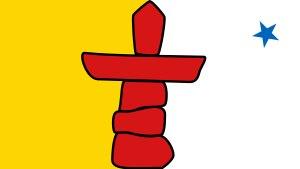
Un cairn, ou montjoie, est un amas artificiel de pierres placé à dessein pour marquer un lieu particulier. Ce type d'amas se trouve la plupart du temps sur les reliefs, les tourbières ou au sommet des montagnes. Ce terme est souvent utilisé en référence à l'Écosse, mais peut aussi être utilisé dans d’autres lieux.
Les Territoires du Nord-Ouest sont un territoire fédéral du Nord canadien, bordés à l'ouest par le Yukon, à l'est par le Nunavut et au sud par la Colombie-Britannique, l'Alberta et la Saskatchewan. S'étendant sur une superficie de 1 346 106 km², il s'agit de la troisième plus grande délimitation du pays, après le Nunavut et le Québec. Avec une population de 41 786 habitants, les Territoires du Nord-Ouest occupent le onzième et antépénultième rang des provinces et territoires canadiens les plus peuplés, devant le Nunavut et le Yukon. Leurs habitants sont appelés les Ténois ou, de façon moins courante, Territoriens et leur capitale est Yellowknife.